Raymond Knight (radio)

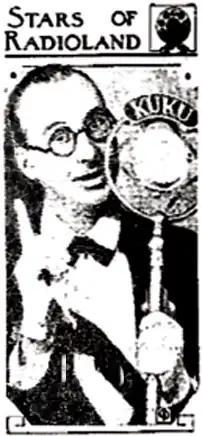
Raymond Knight broadcasting on "The Cuckoo Hour" in 1931.

Raymond Knight (February 12, 1899 – February 12, 1953) was an American actor, comedian and comedy writer, best known as a pioneer in satirical humor for network radio.